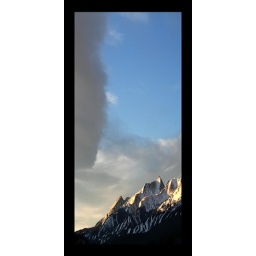
Snow clouds push in upon the Breckenridge slopes...I liked the horizontal squeeze...made it appear so....imminent...Or like the mountains were saying....&amp;quot;whoah...&amp;quot;